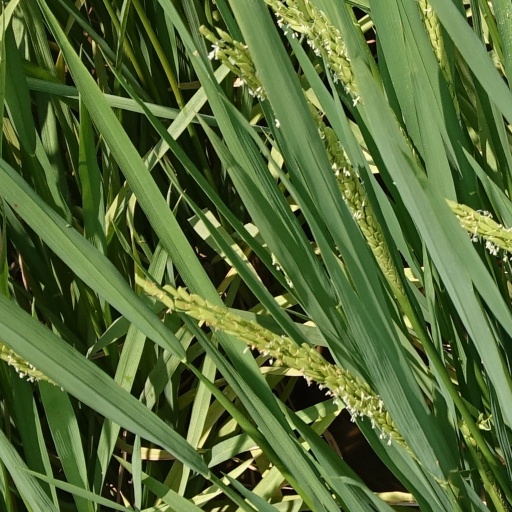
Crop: rice